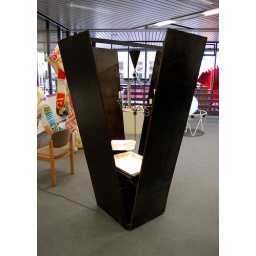
Week van het ontwerpen 2008. Expo: &amp;quot;ZIT STIL&amp;quot;. Installaties in de bibliotheek van Kortrijk door leerlingen van het Atheneum Pottelberg in Kortrijk.